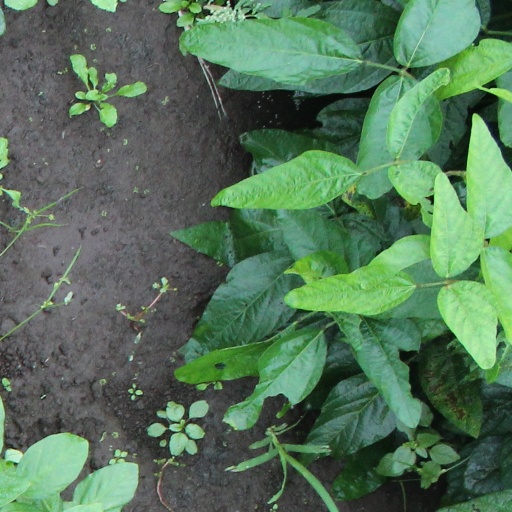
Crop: soybean